Champlain's Dream

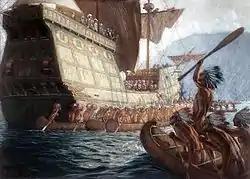
"Samuel de Champlain arrive à Québec" - George Agnew Reid, 1909

Champlain's dreams as an explorer and cartographer are documented in his own writings. One of his goals was to find a North American passage to China. Ostensibly, his overarching dream was to establish a successful French colony in the New World, which required him to secure political support in the French court.